Bedford Castle

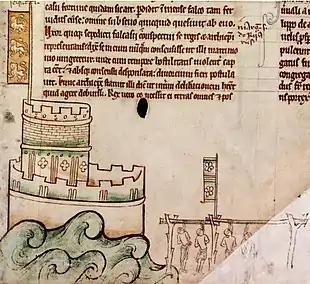
A near-contemporary sketch by Matthew Paris of the keep and tower of Bedford Castle (l) during the 1224 siege, and the execution of the garrison after their surrender (r)

With these resources, Henry erected a number of siege engines around the castle; one probable trebuchet and two mangonels were set up to the east of the castle; two mangonels were placed on the west side, to attack the keep, and one mangonel on both the north and south sides. Two siege-castles were established to observe the occupants of the castle. William was confident, however, that either his brother would return and relieve the siege, or that the pope would intervene, and held on despite the artillery attacks. The losses in the royal army began to mount; chronicler Ralph of Coggeshall suggests that seven knights, and over 200 soldiers and labourers were killed as the siege dragged on.